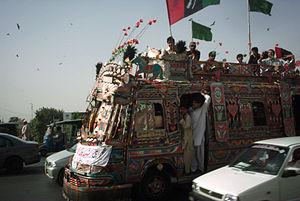
Les violences dans la ville de Karachi au Pakistan sont récurrentes depuis plusieurs dizaines d'années. Karachi est la plus grande ville du Pakistan avec 15 millions d'habitants et est le principal port d'exportation du pays. Les violences se caractérisent par une série d'assassinats ciblés, de fusillades, d'émeutes et d'enlèvements. Elles sont liées à des conflits ethniques, religieux et politiques, ainsi qu'à la mafia. Les partis politiques et leur partisans sont accusés d'être acteurs des violences, alors qu'ils représentent souvent une communauté ethnique et sont liés au crime organisé.
Le conflit armé du Nord-Ouest du Pakistan oppose l'armée pakistanaise à des mouvements islamistes armés comme le Tehrik-e-Taliban Pakistan ou le Tehrik-e-Nifaz-e-Shariat-e-Mohammadi ainsi que diverses mouvances pakistanaises, épaulés par des combattants étrangers. Le conflit a commencé en 2004 au Waziristan, lorsque la tension accumulée à la suite de la traque d'éléments d'Al-Qaïda par l'armée pakistanaise dégénère en résistance armée de la part de tribus locales. Bien que surtout centré sur les régions tribales et la province de Khyber Pakhtunkhwa, le conflit a débordé sur l'ensemble du Pakistan, de nombreux attentats ayant eu lieu dans les grandes villes.